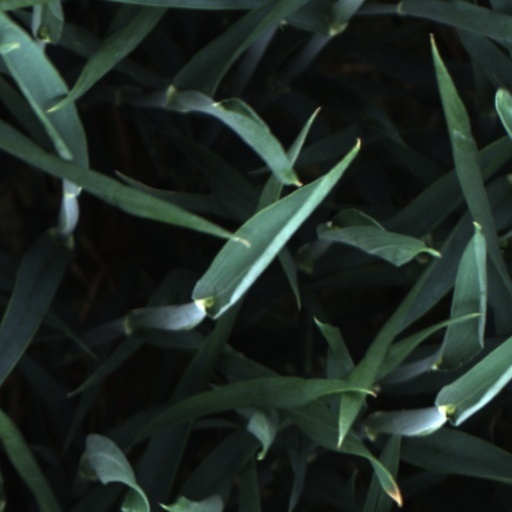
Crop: wheat